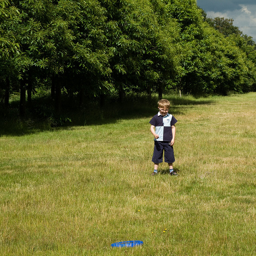
A kid standing on a grass covered field near a frisbee.
a small kid stands on grass next to a frisbe
A young boy looks at the blue Frisbee in the grass.
Young boy standing in a field with trees in the background.
A young boy standing in a field of grass out side.